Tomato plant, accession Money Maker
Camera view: vertical (180 deg); turntable rotation: 120 degrees
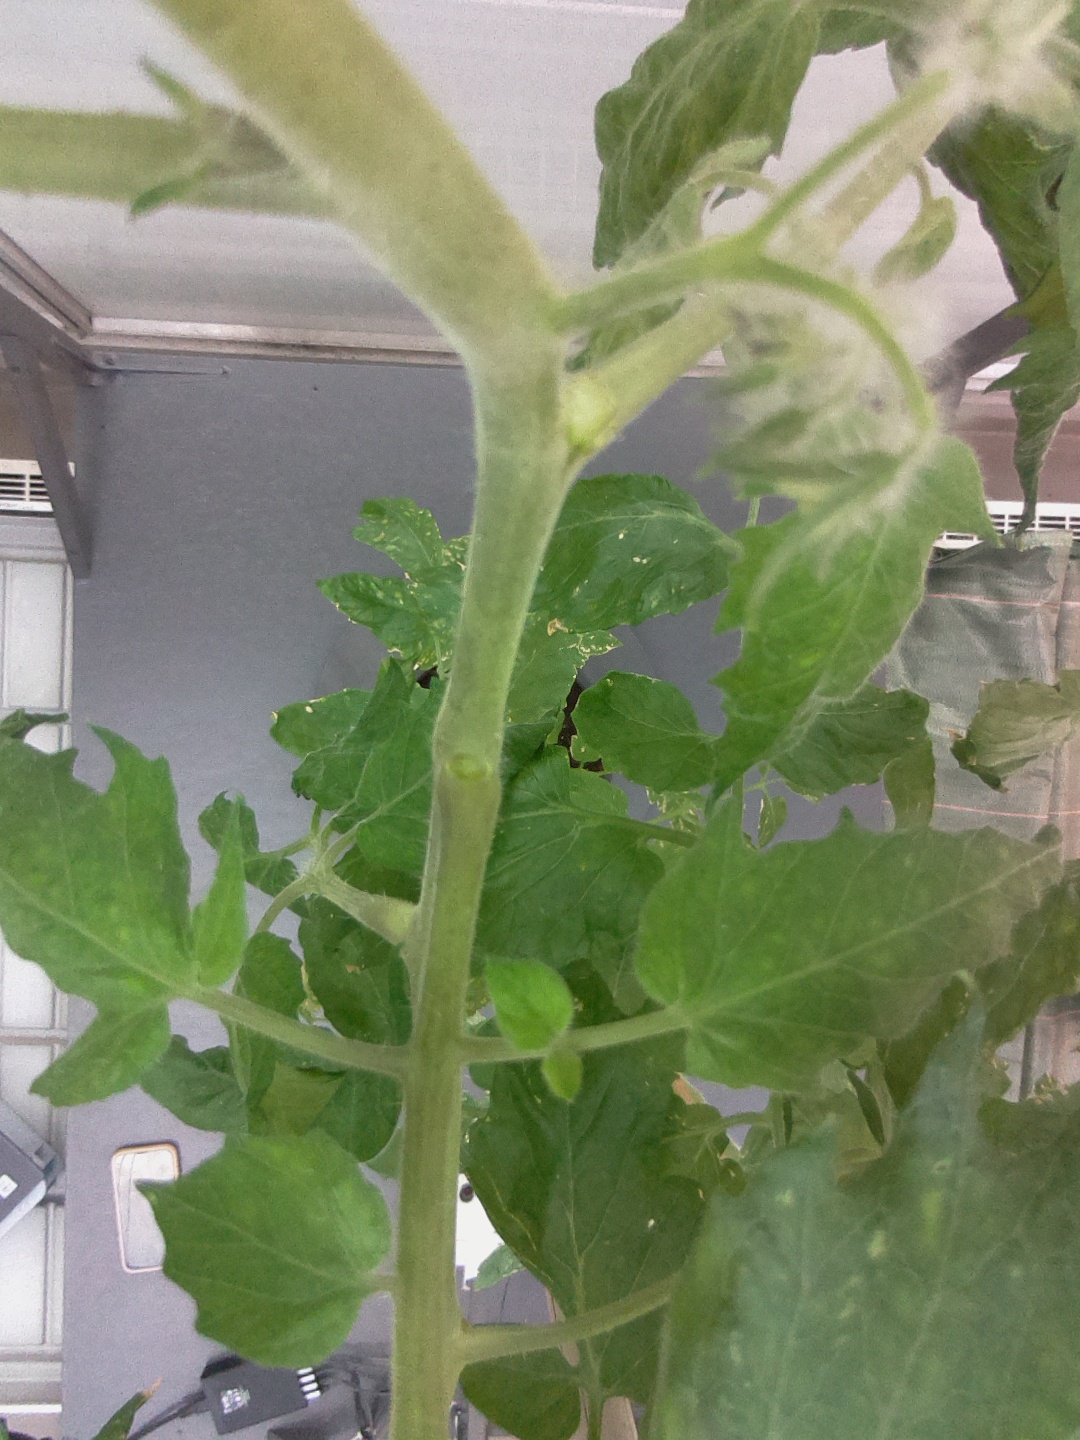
BBCH growth stage 72: 20%-30% of final fruit size